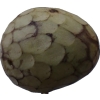
Label: cherimoya